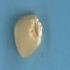
Maize quality: Good